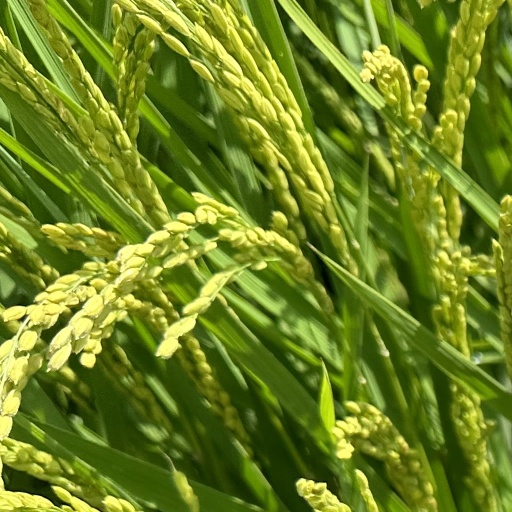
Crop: rice